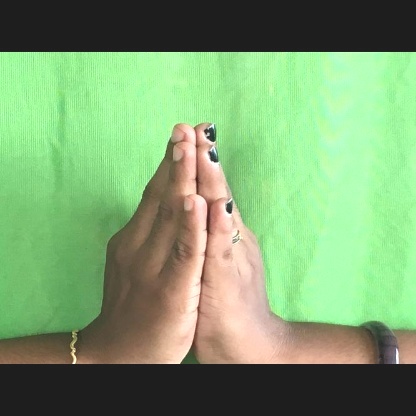
Mudra: Anjali